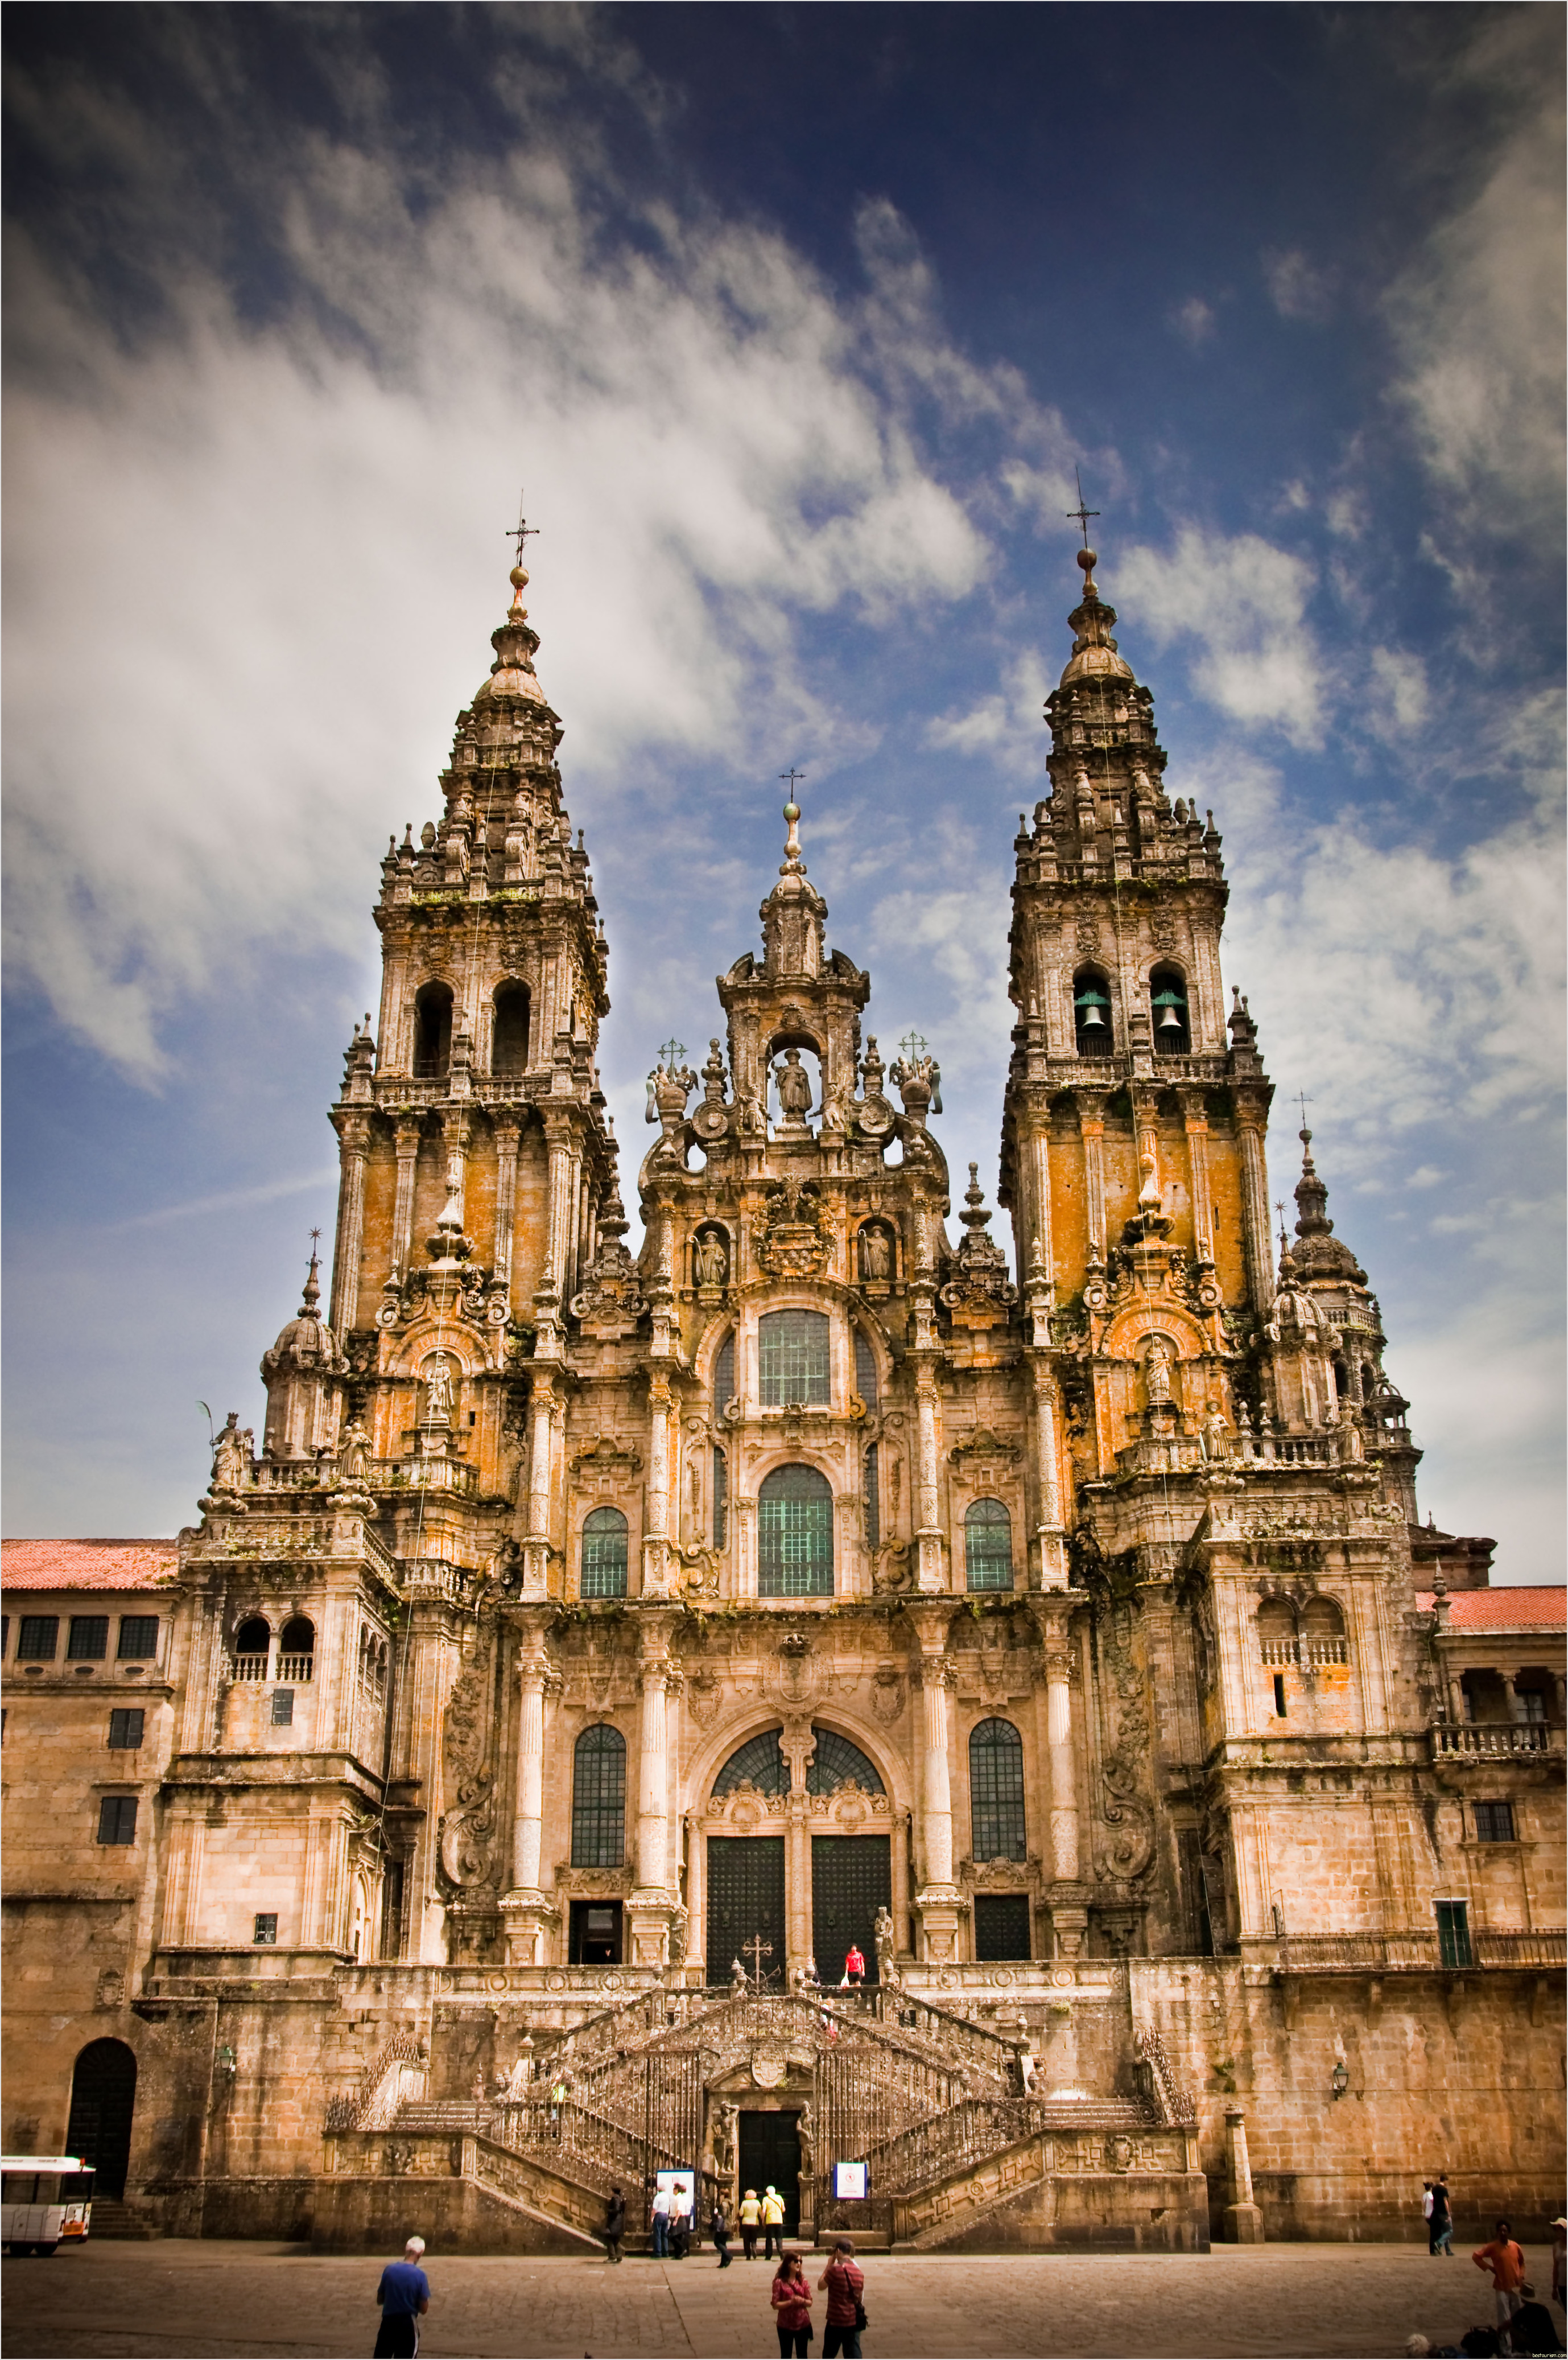
medieval, architecture, landmark, sky, building, place of worship, cathedral, facade, medieval architecture, city, historic site, plaza, temple, public space, classical architecture, spire, church, basilica, tourism, cloud, gothic architecture, tourist attraction, metropolis, town square, convent, monastery, palace, vacation, history, steeple, monument, ancient history, unesco world heritage site, tower